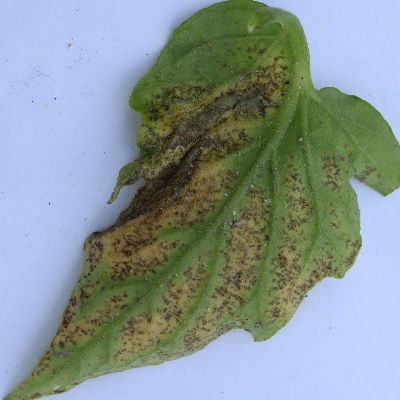
Crop: Tomato
Condition: septoria leaf spot